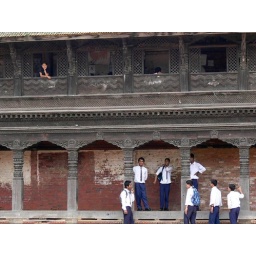
wooden window in Bhaktapur